Brian Robertson, 1st Baron Robertson of Oakridge

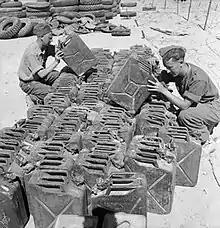
Salvaged German jerricans being inspected at a depot in the Western Desert, 21 April 1942. These were far superior to the British flimsy tins.

The immediate task was preparing for Operation Crusader, the Eighth Army's offensive against the German and Italian army in Libya. The maintenance of its